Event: Nepal Earthquake
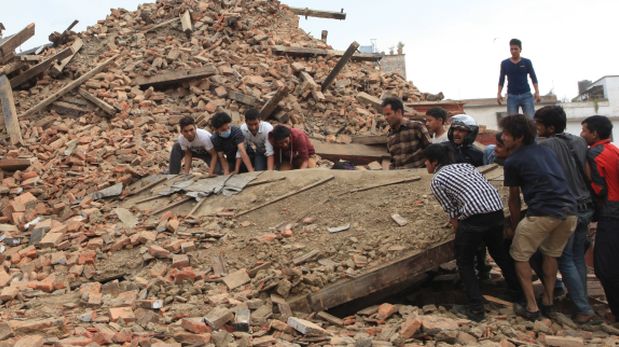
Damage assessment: damage